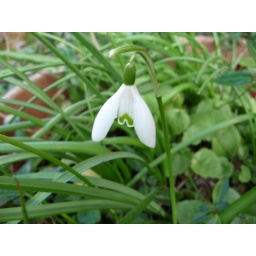
A quick look back to March 2010 and the white snowdrop that was in flower at the time.